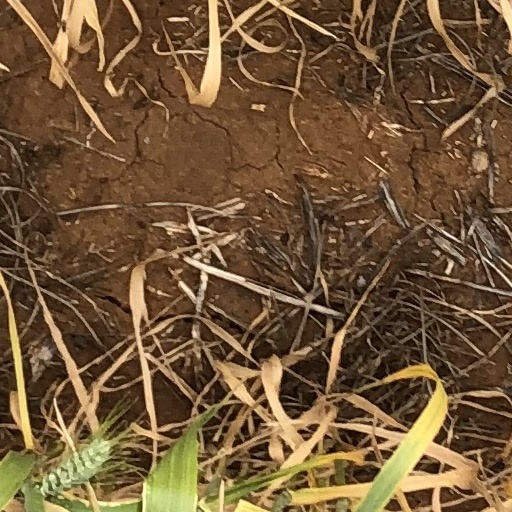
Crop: wheat